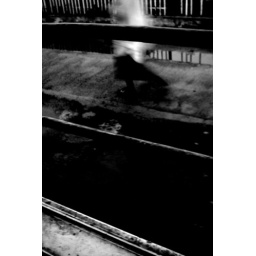
Man walking by train